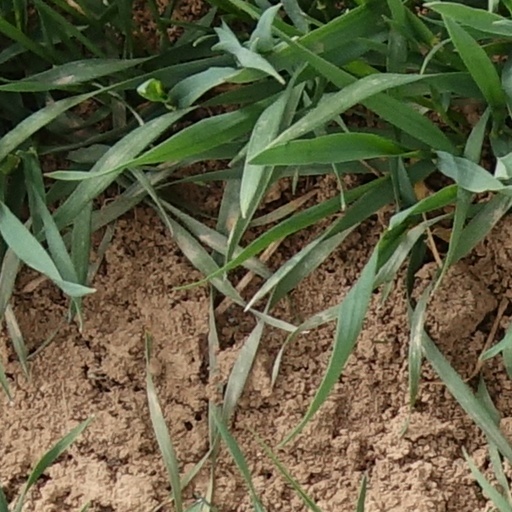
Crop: wheat